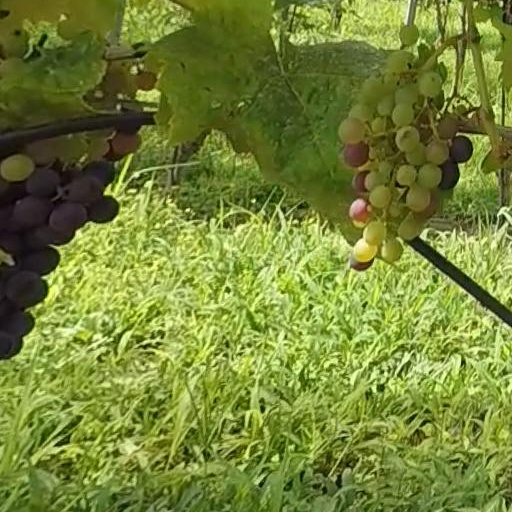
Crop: grape